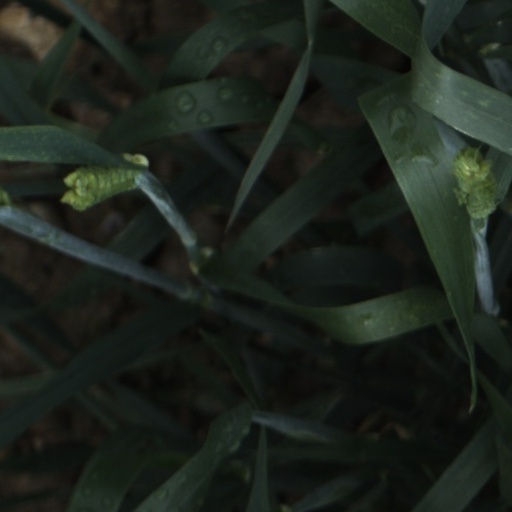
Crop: wheat